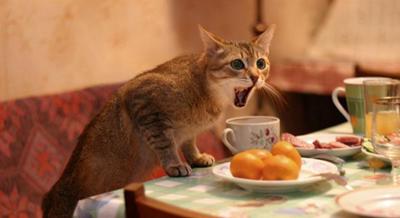
回答: 「誰が猫舌じゃ!見とけよ!猫舌じゃないことを見せたるあっつァーーー!」